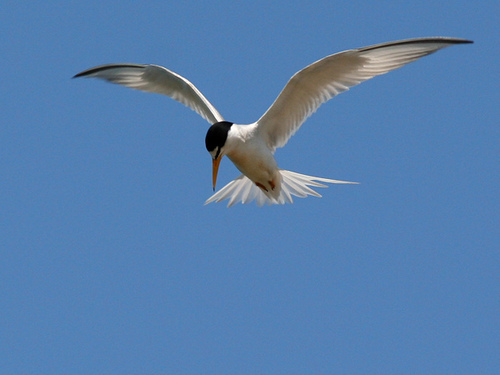
this big white bird has black tips on its tail and a long beak.
the bird has white feathers and a black crown with a long orange beak.
large white bird with large wingspan, black crown and malar stripe, and long, narrow orange beak.
a white bodied, black crowned, orange beaked bird soars high in the sky.
this bird has a black crown and long orange beak.
this bird is white with black and has a long, pointy beak.
this bird has a black head and a white breast.
this bird is white with black on its head and has a long, pointy beak.
this white bird has a black head and a long pointed orange beak.
a large bird with a white coloring and black head.
Species: Least Tern